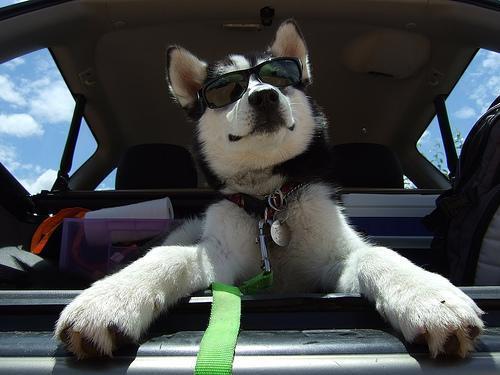
Eskimo_dog